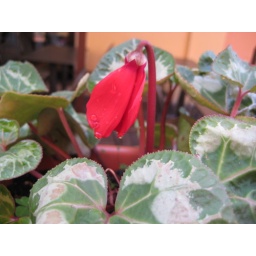
red flower outside a cafe on the sidewalk in Pisa